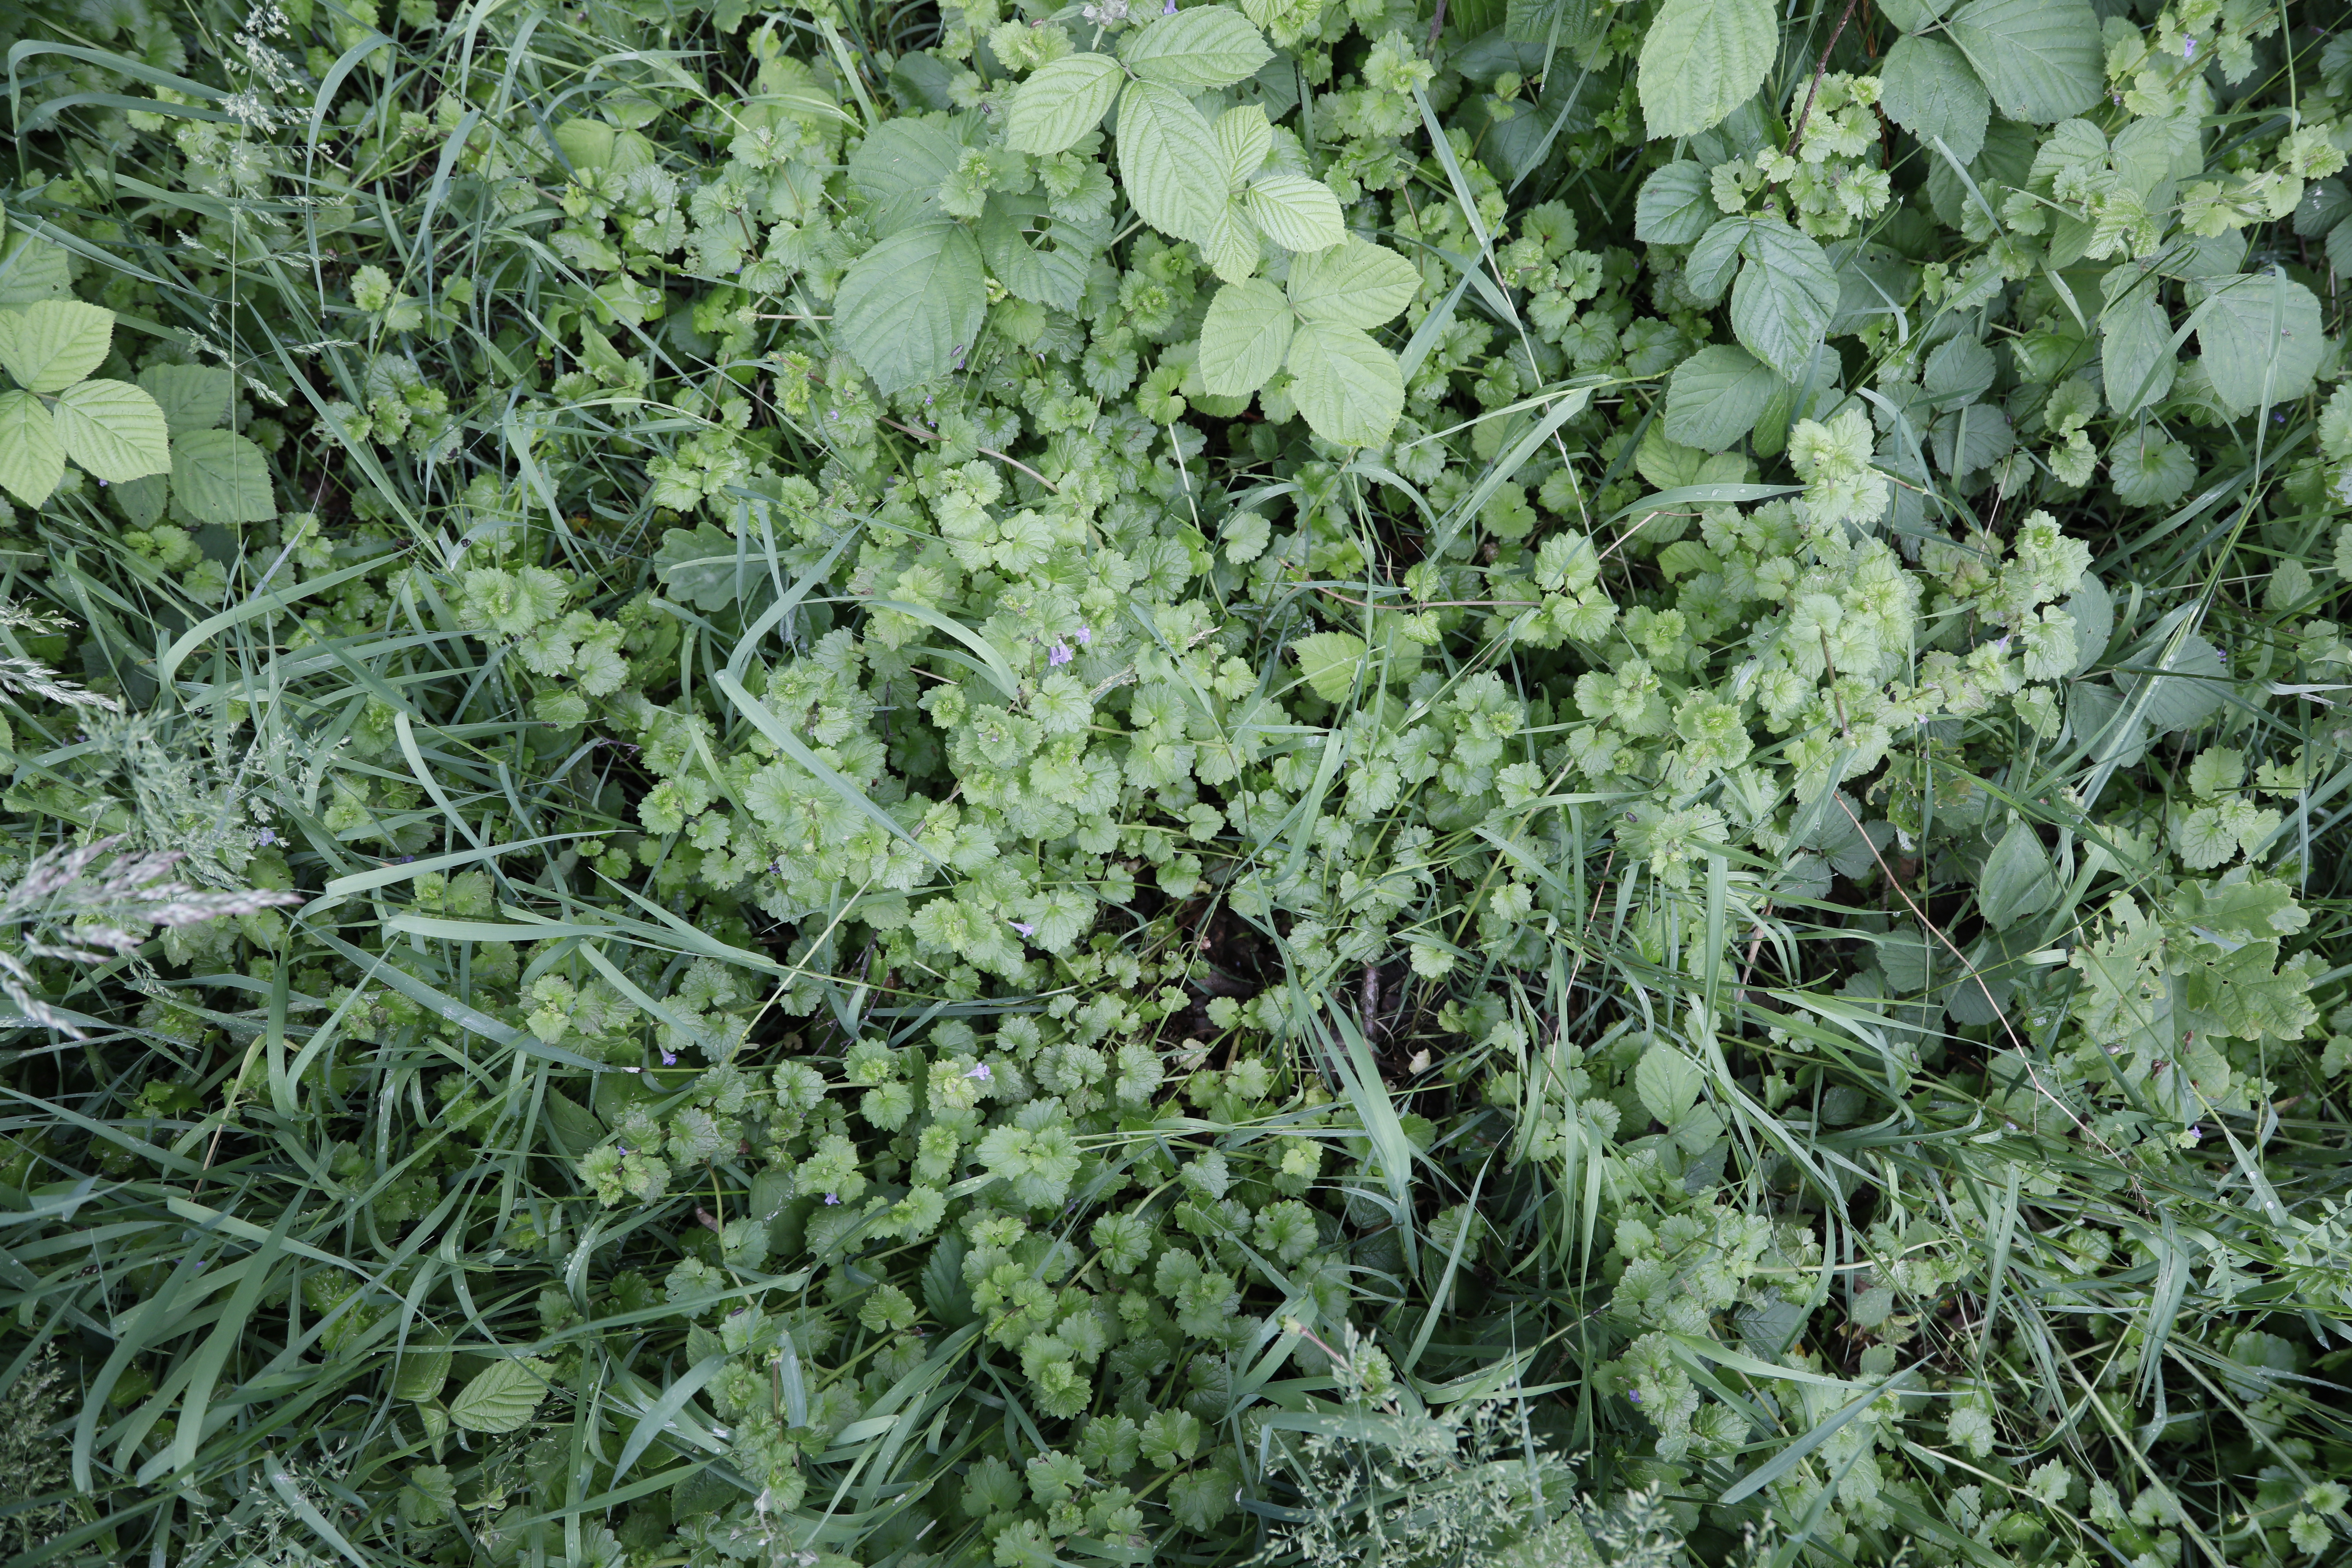
Plant species: Glechoma hederacea